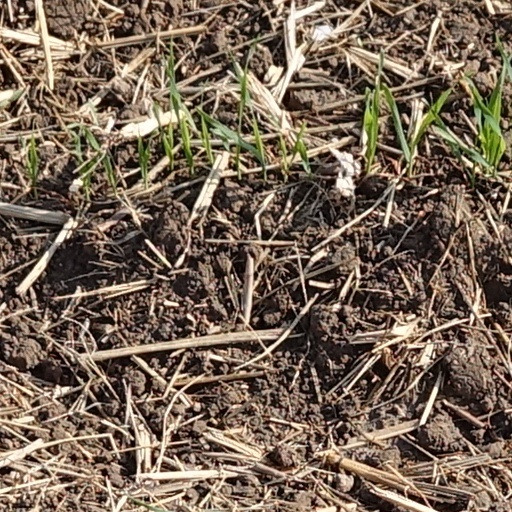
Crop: wheat